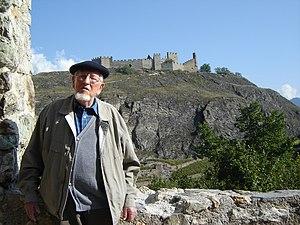
Charles Menge in front of the Tourbillon Castle
Charles Menge est un artiste peintre suisse, né le 16 avril 1920 à Granges et décédé à Sion le 2 janvier 2009.